Alexis Clairaut

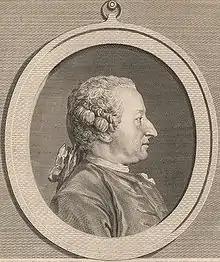
Alexis Claude Clairaut

Alexis Claude Clairaut (13 May 1713 – 17 May 1765) was a French mathematician, astronomer, and geophysicist. He was a prominent Newtonian whose work helped to establish the validity of the principles and results that Sir Isaac Newton had outlined in the "Principia" of 1687. Clairaut was one of the key figures in the expedition to Lapland that helped to confirm Newton's theory for the figure of the Earth. In that context, Clairaut worked out a mathematical result now known as "Clairaut's theorem". He also tackled the gravitational three-body problem, being the first to obtain a satisfactory result for the apsidal precession of the Moon's orbit. In mathematics he is also credited with Clairaut's equation and Clairaut's relation.